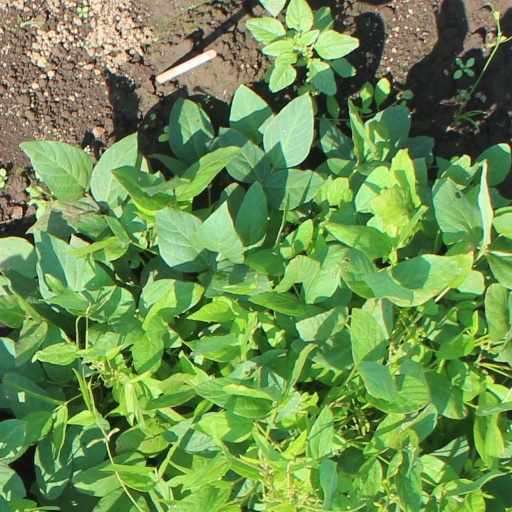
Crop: soybean